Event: Ecuador Earthquake
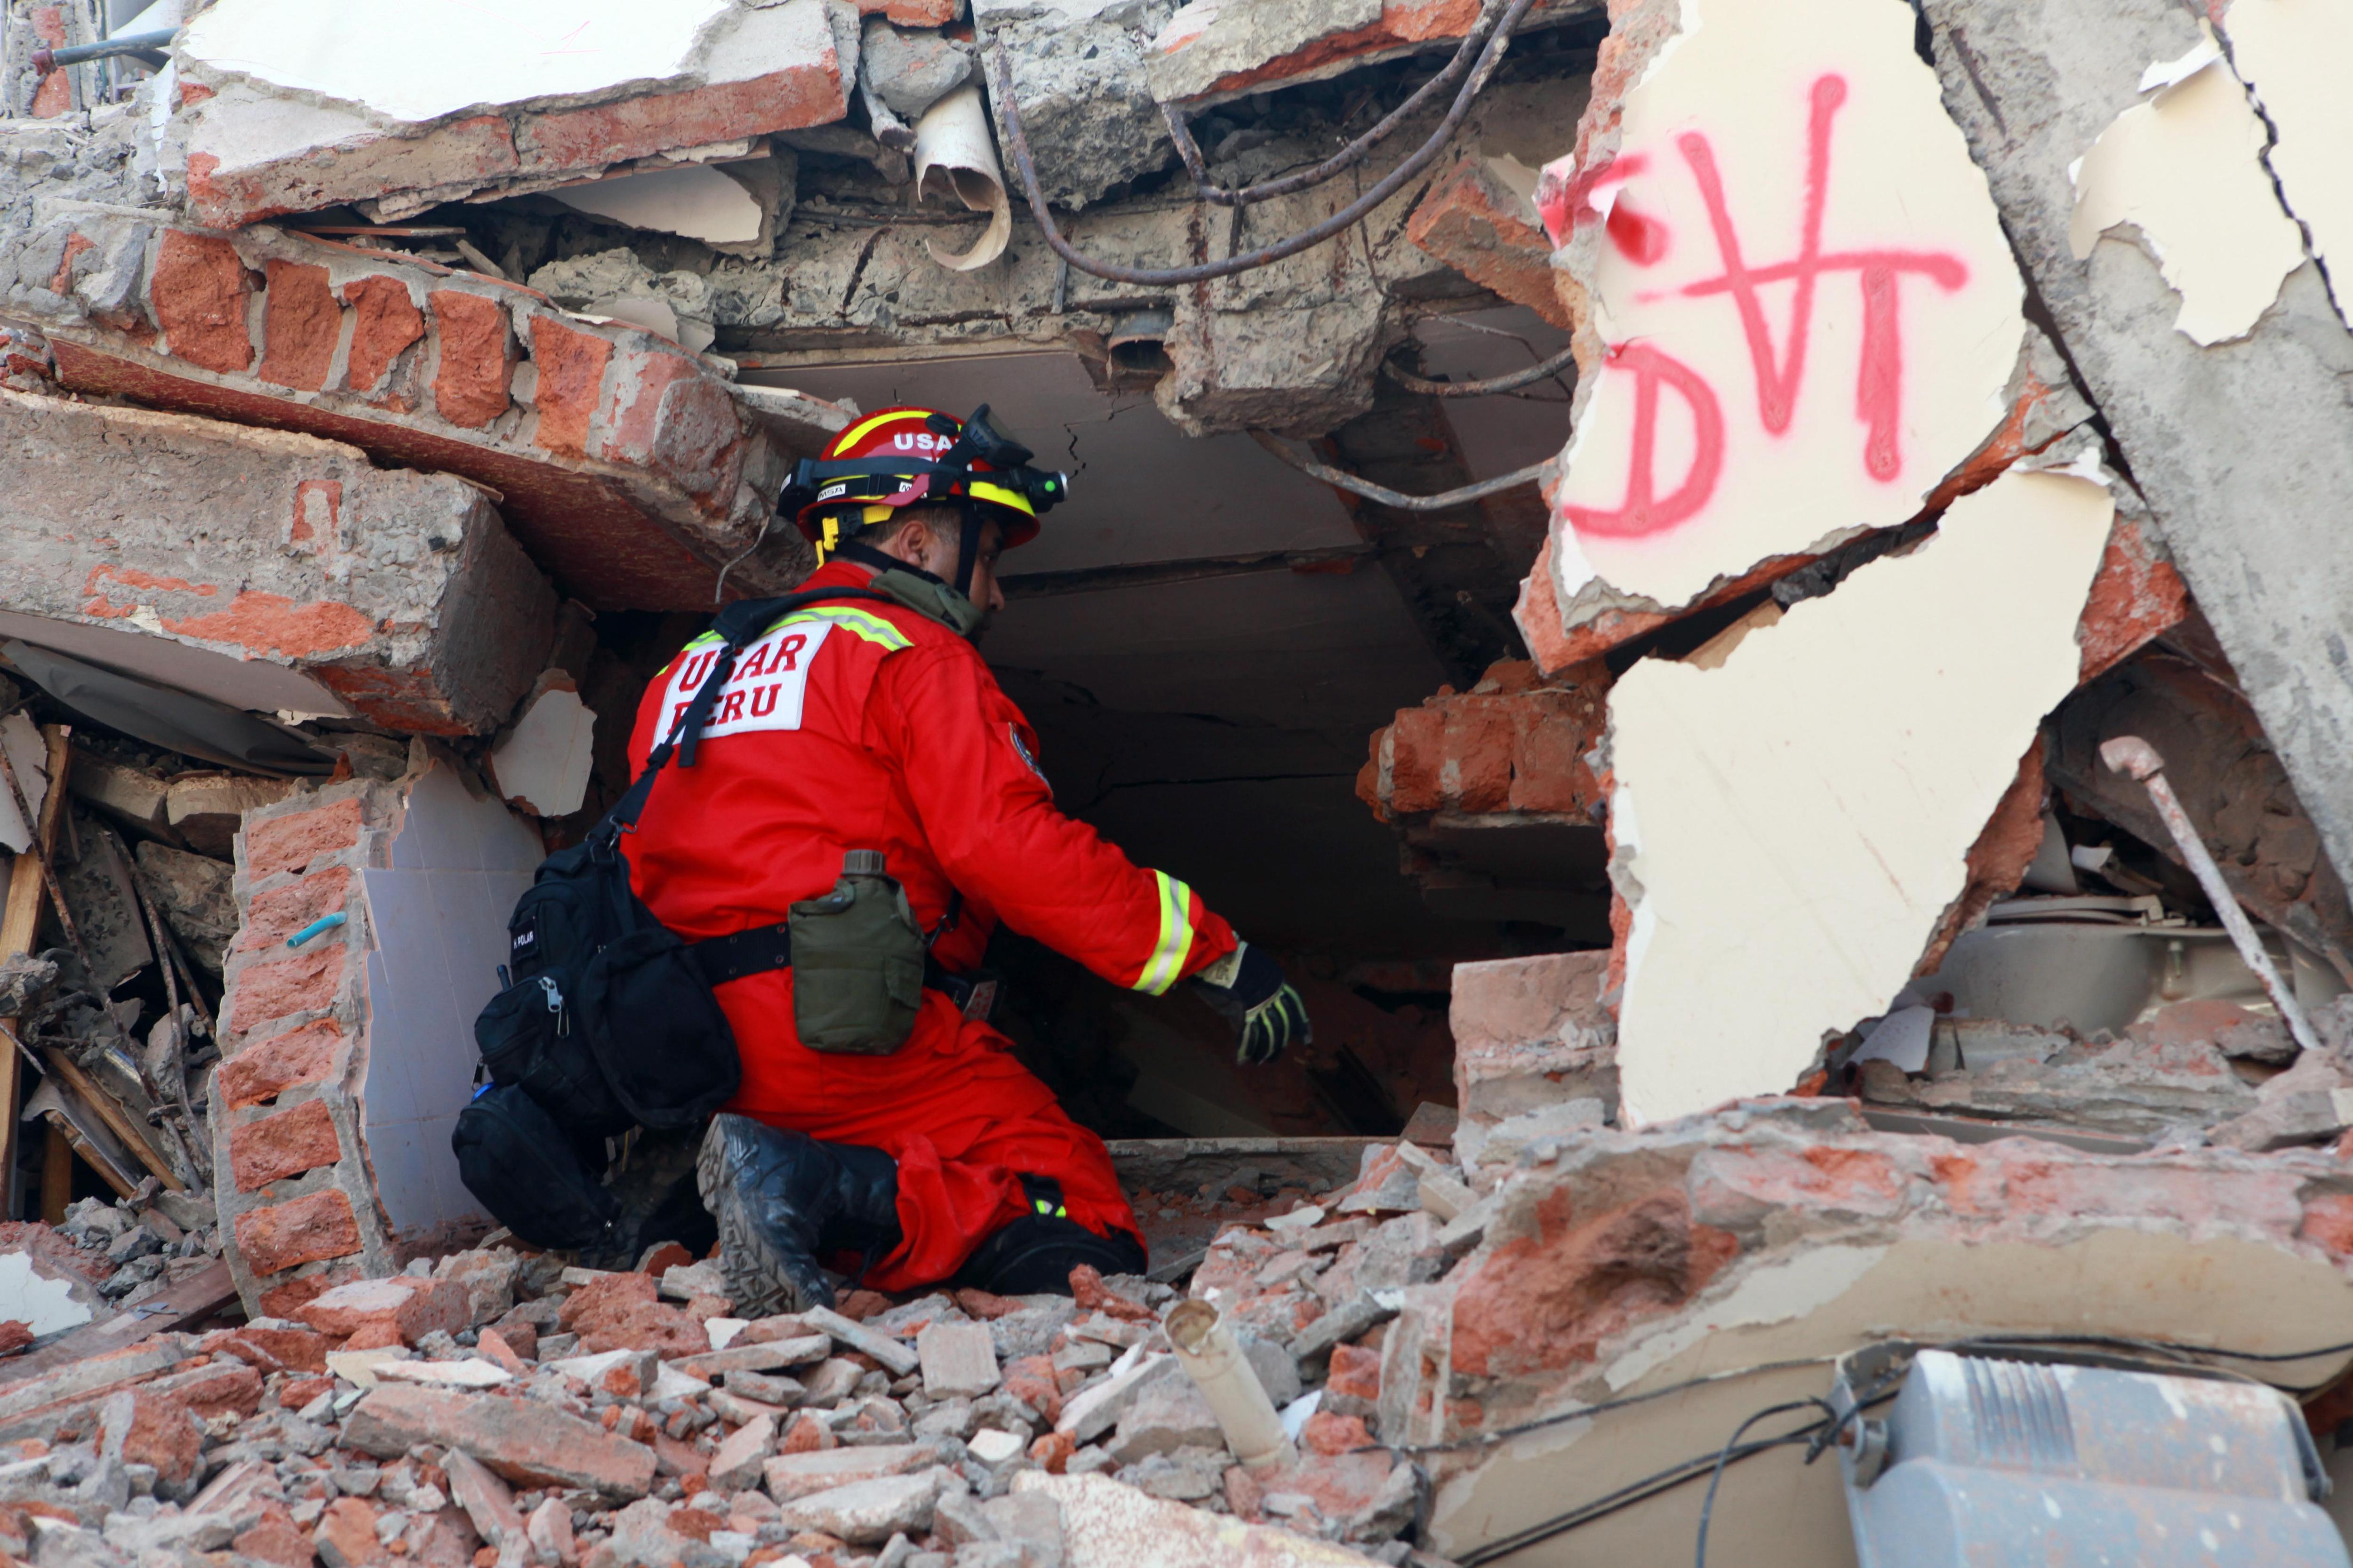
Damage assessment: damage